Lord Baltimore Hotel

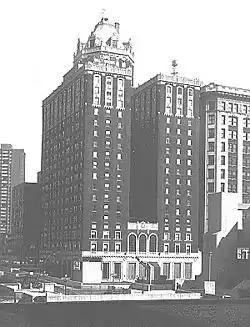

The Lord Baltimore Hotel is located at 20 West Baltimore Street, on the northeast corner of the intersection with North Hanover Street, and one block west of the main downtown thoroughfare of North Charles Street, in the downtown area of Baltimore, Maryland.